On Love and Death

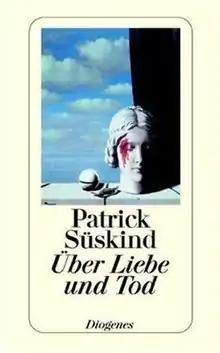
First edition (publ. Diogenes)

On Love and Death is an essay written by Patrick Süskind concerning the connection between "the two elemental forces of human existence."